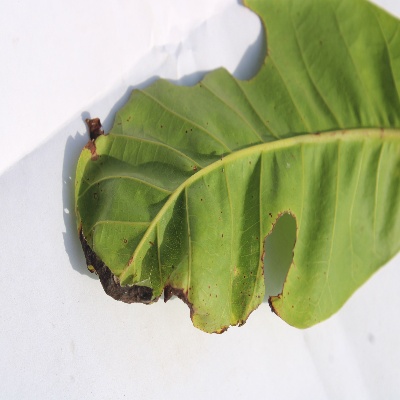
Crop: Cashew
Condition: anthracnose